Vaishnavism

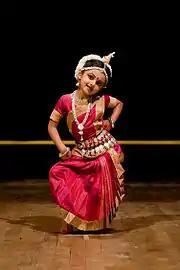
The Krishna stories have inspired numerous dramatic and dance arts in Indian culture.

In Vishnu-centered sects, Vishnu or Narayana is the one supreme God. The belief in the supremacy of Vishnu is based upon the many avatars (incarnations) of Vishnu listed in the Puranic texts, which differs from other Hindu deities such as Ganesha, Surya, or Durga. To the devotees of the Sri Vaishnava Sampradaya, "Lord Vishnu is the Supreme Being and the foundation of all existence." Lakshmi, his consort, is described to act as the mediatrix between Vishnu and his devotees, intervening to offer her grace and forgiveness. According to